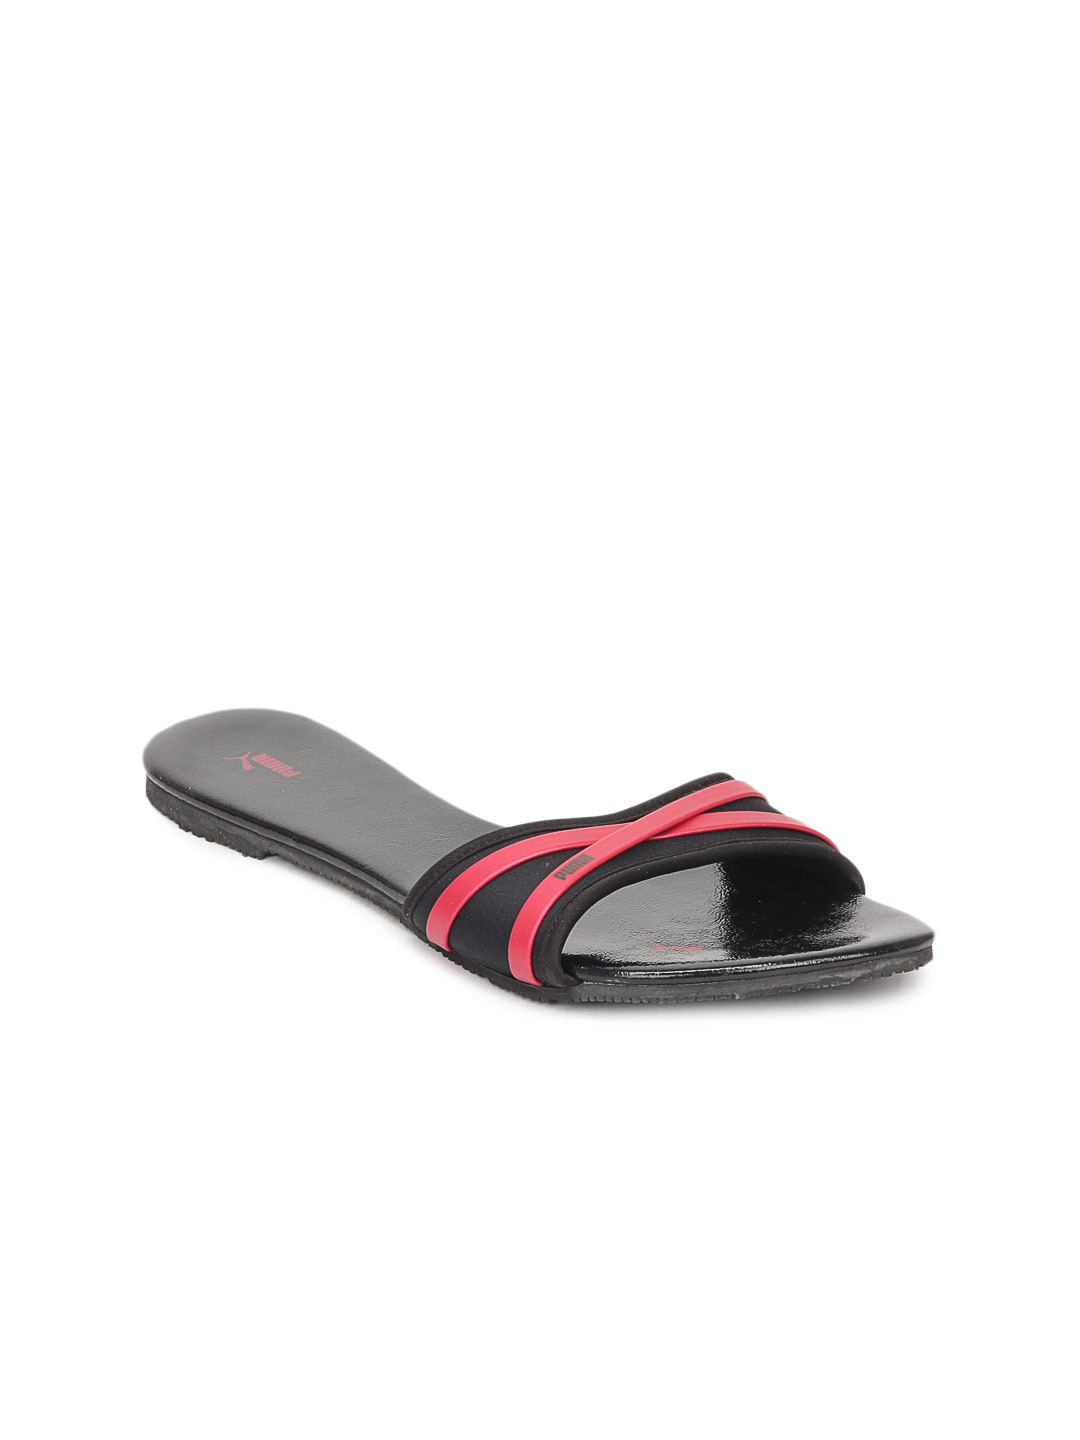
Puma Women Black Crazy Slide Flats
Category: Footwear / Shoes / Flats
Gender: Women
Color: Black
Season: Summer 2012
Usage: Casual